Final Fantasy Record Keeper

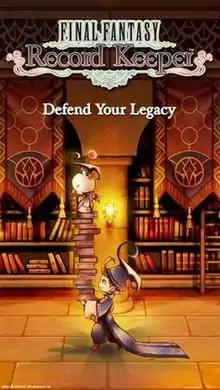
Poster art for "Final Fantasy Record Keeper"

is a free-to-play role-playing gacha game developed and published by DeNA for iOS and Android. The game features original characters and stories interacting with characters, scenarios, and battles from other games in the "Final Fantasy" series. It was released in Japan on September 24, 2014, and worldwide on March 26, 2015. The gameplay primarily consists of Active Time Battles with 2D sprite graphics. It has reached over 10 million downloads worldwide and was available in Japanese, English, French and Spanish. In 2020 all languages other than English were permanently removed. The game's service for the global version ended on September 29, 2022, leaving only the Japanese service up as of 2024.